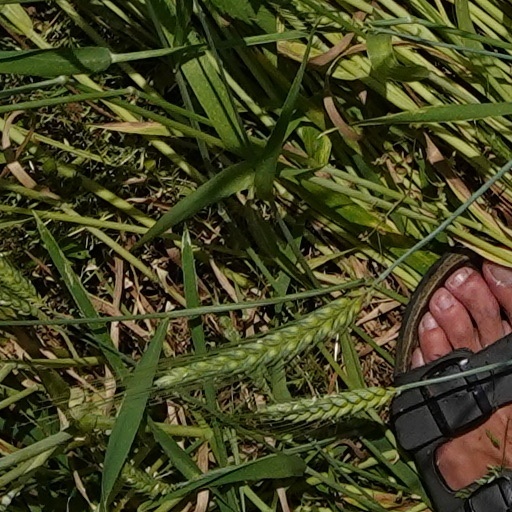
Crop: wheat